Tottenham Royal Engineers

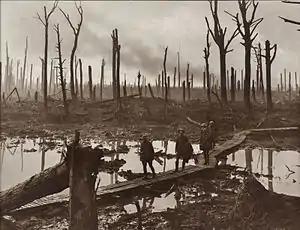
A duckboard track in the Ypres Salient, October 1917.

After routine service in the trenches, 33rd Division's first offensive operations came during the Battle of the Somme in 1916. It was in Corps Reserve during the Battle of Albert (12–13 July 1916), but was committed during the Battle of Bazentin Ridge and subsequent Attacks on High Wood (14–21 July). The division's first attack on High Wood on 15 July was a costly failure, but 19th Brigade made a second attempt on 20 July. 1st and 5th/6th Battalions Scottish Rifles led, supported by 20th (3rd Public Schools) Bn Royal Fusiliers with three sections of 11th Field Company and two companies of 18th (1st Public Works) Bn Middlesex Regiment (the divisional pioneers). Initially, the attack was a success, but it became held up by enemy machine guns. With the supports thrown in, the brigade managed to take most of the wood and the pioneers dug in. Holding the gains over the following weeks under heavy shellfire was very costly.